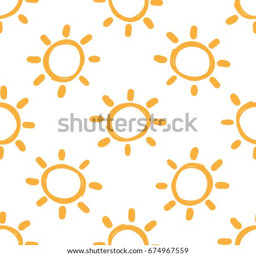
repeated suns drawn by hand .